Jabalpur

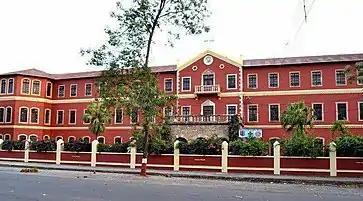
St. Aloysius Senior Secondary School, established in the year 1868, is among the oldest schools in India

Jabalpur Junction railway station, is one of the five major railway stations located in the city. Madan Mahal railway station is located in the heart of Jabalpur City.